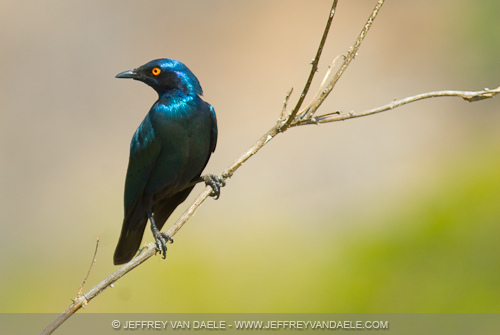
this bird is metallic black-blue, with orange eyes and a small black bill.
bird has shiny blue feathers all over the body, red eye, and a shiny black beak.
this little bird is almost completely iridescent blue with orange eyes.
this bird is shiny blue in color with a black beak, and black eye rings.
this bird is blue with red eyes and has a long, pointy beak.
a medium sized bird with orange eyes ,and a bill that curves downwards
this bird is green with black and has a long, pointy beak.
this bird has wings that are blue and has orange eyes
this bird has a blue crown as well as a orange eyeringa small black bird with blue wings, a blue crown, orange eyes, and a small black beak.
Species: Cape Glossy Starling